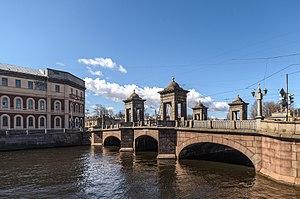
Le Pont Staro-Kalinkin est un historique pont à tourelles qui relie les îles Kolomensky et Bezymyanny sur la rivière Fontanka dans le district d'Admiralteysky à Saint-Pétersbourg.